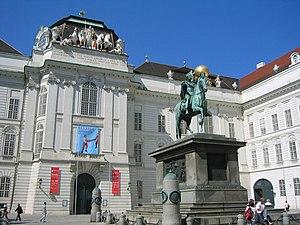
Autriche, Vienne,